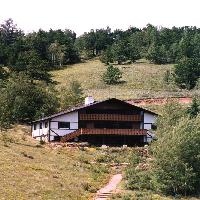
Weather: cloudy or overcast